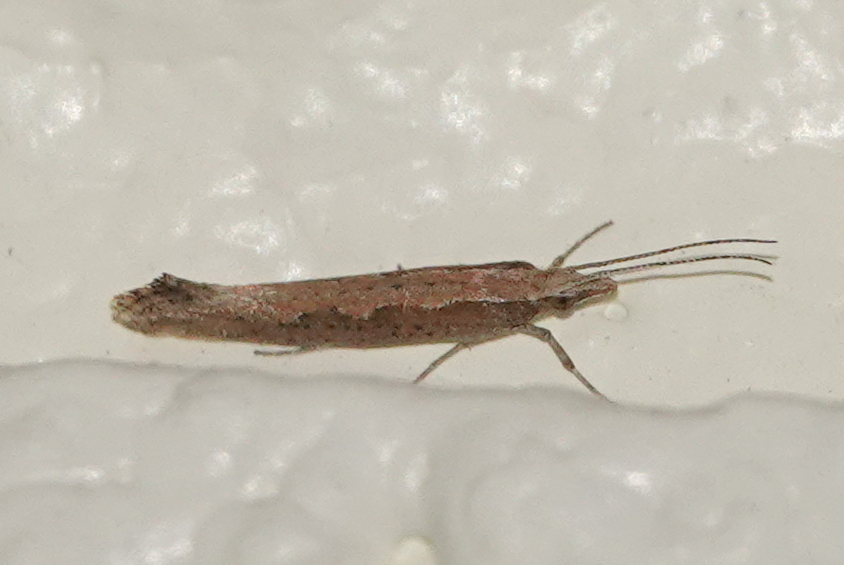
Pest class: diamondback_moth